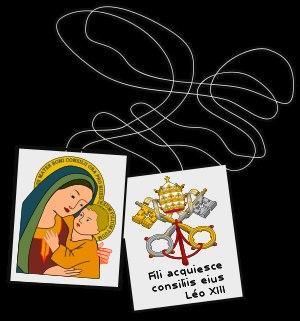
Le scapulaire de Notre-Dame du Bon Conseil est un scapulaire catholique associé aux Augustins.